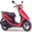
Label: motorcycle